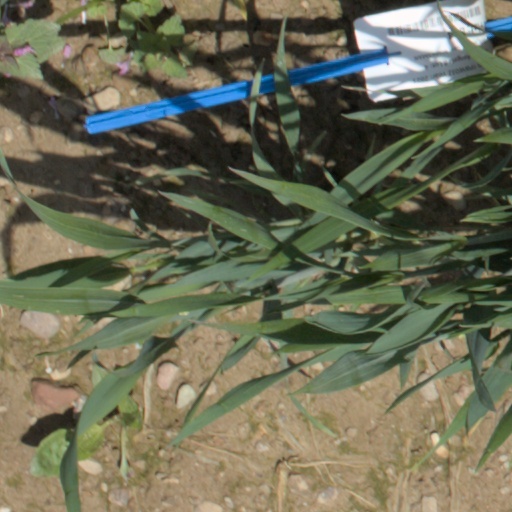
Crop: wheat